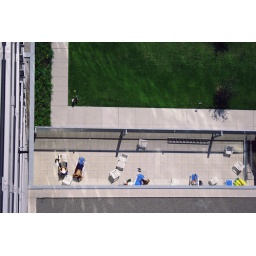
This picture was taken from the 23rd floor an apartment building in Toronto.